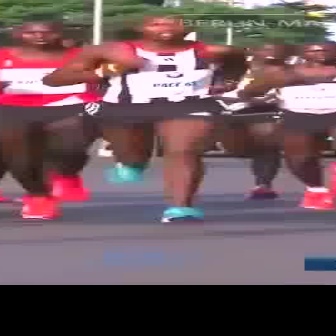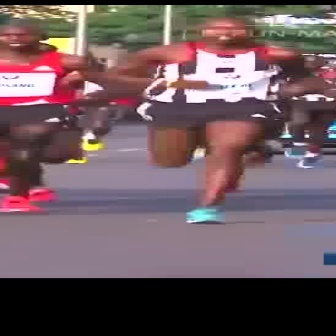
  Please identify the target specified by the bounding box [41,13,251,223] in the first image and locate it in the second image. Return the coordinates in [x_min,y_min,x_max,y_max] format.
Answer: [96,16,304,223]